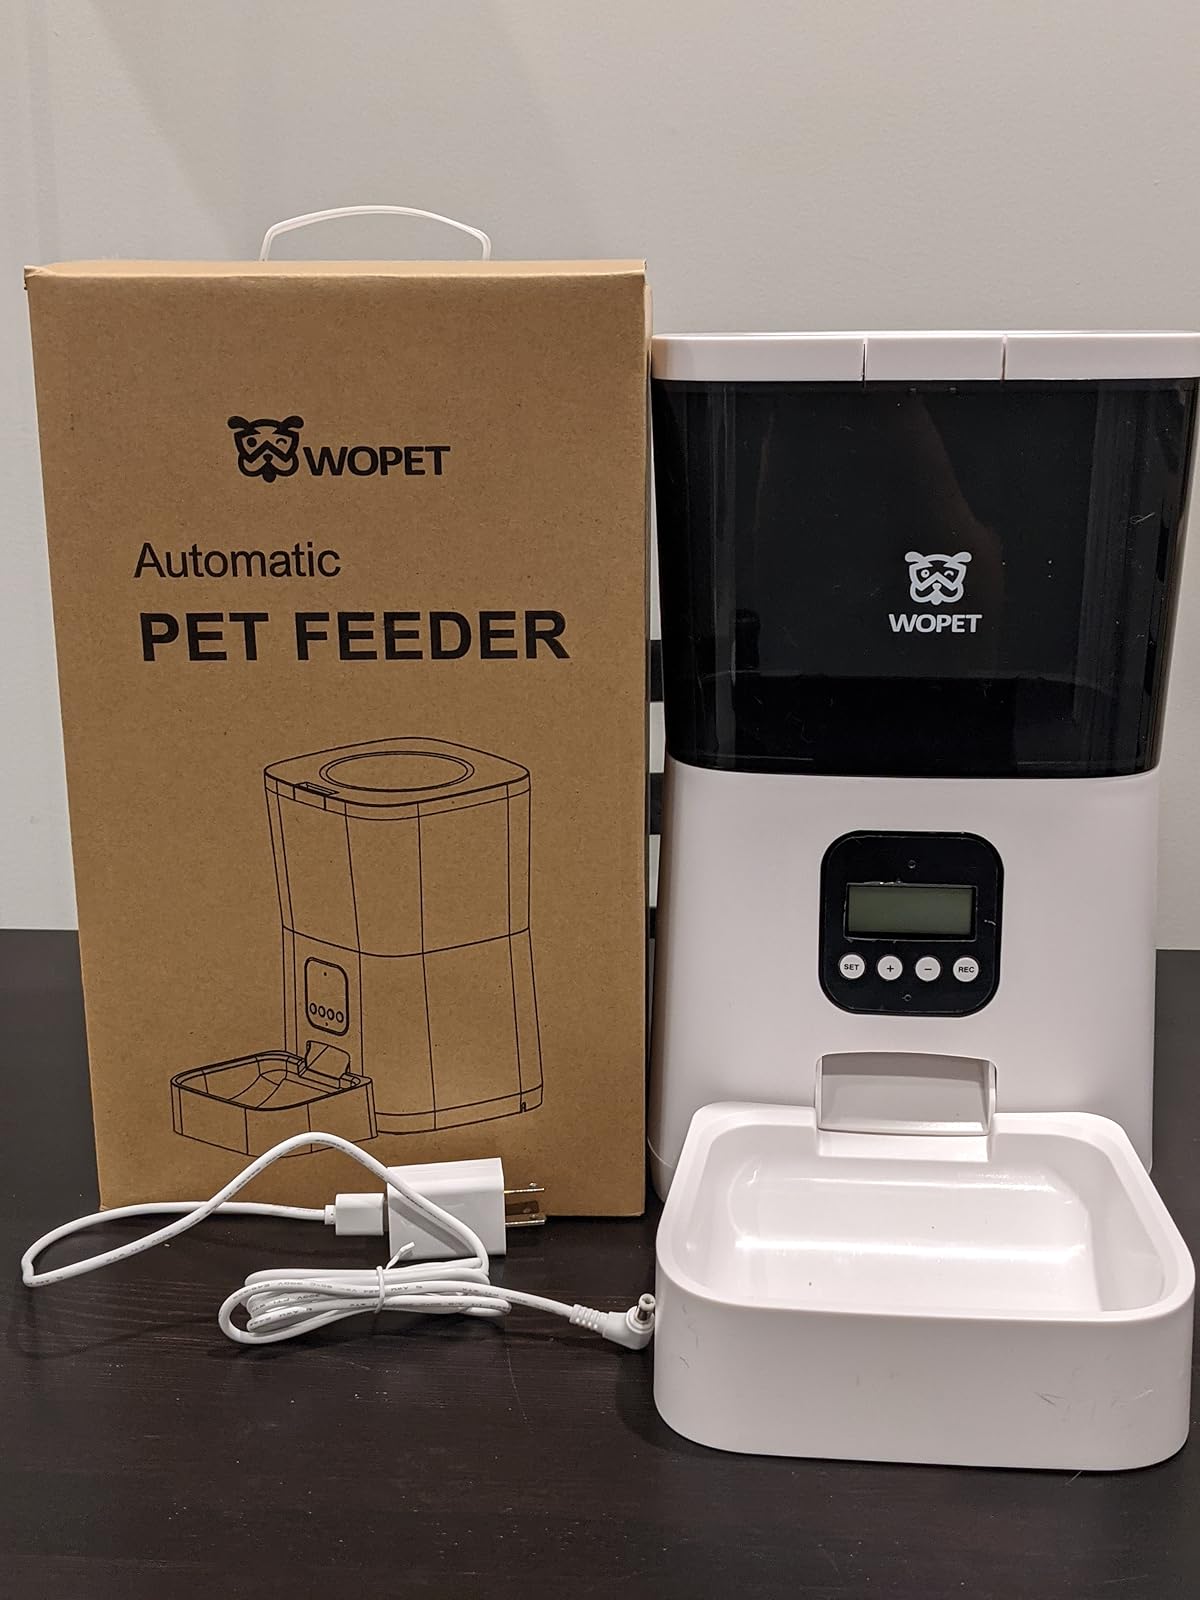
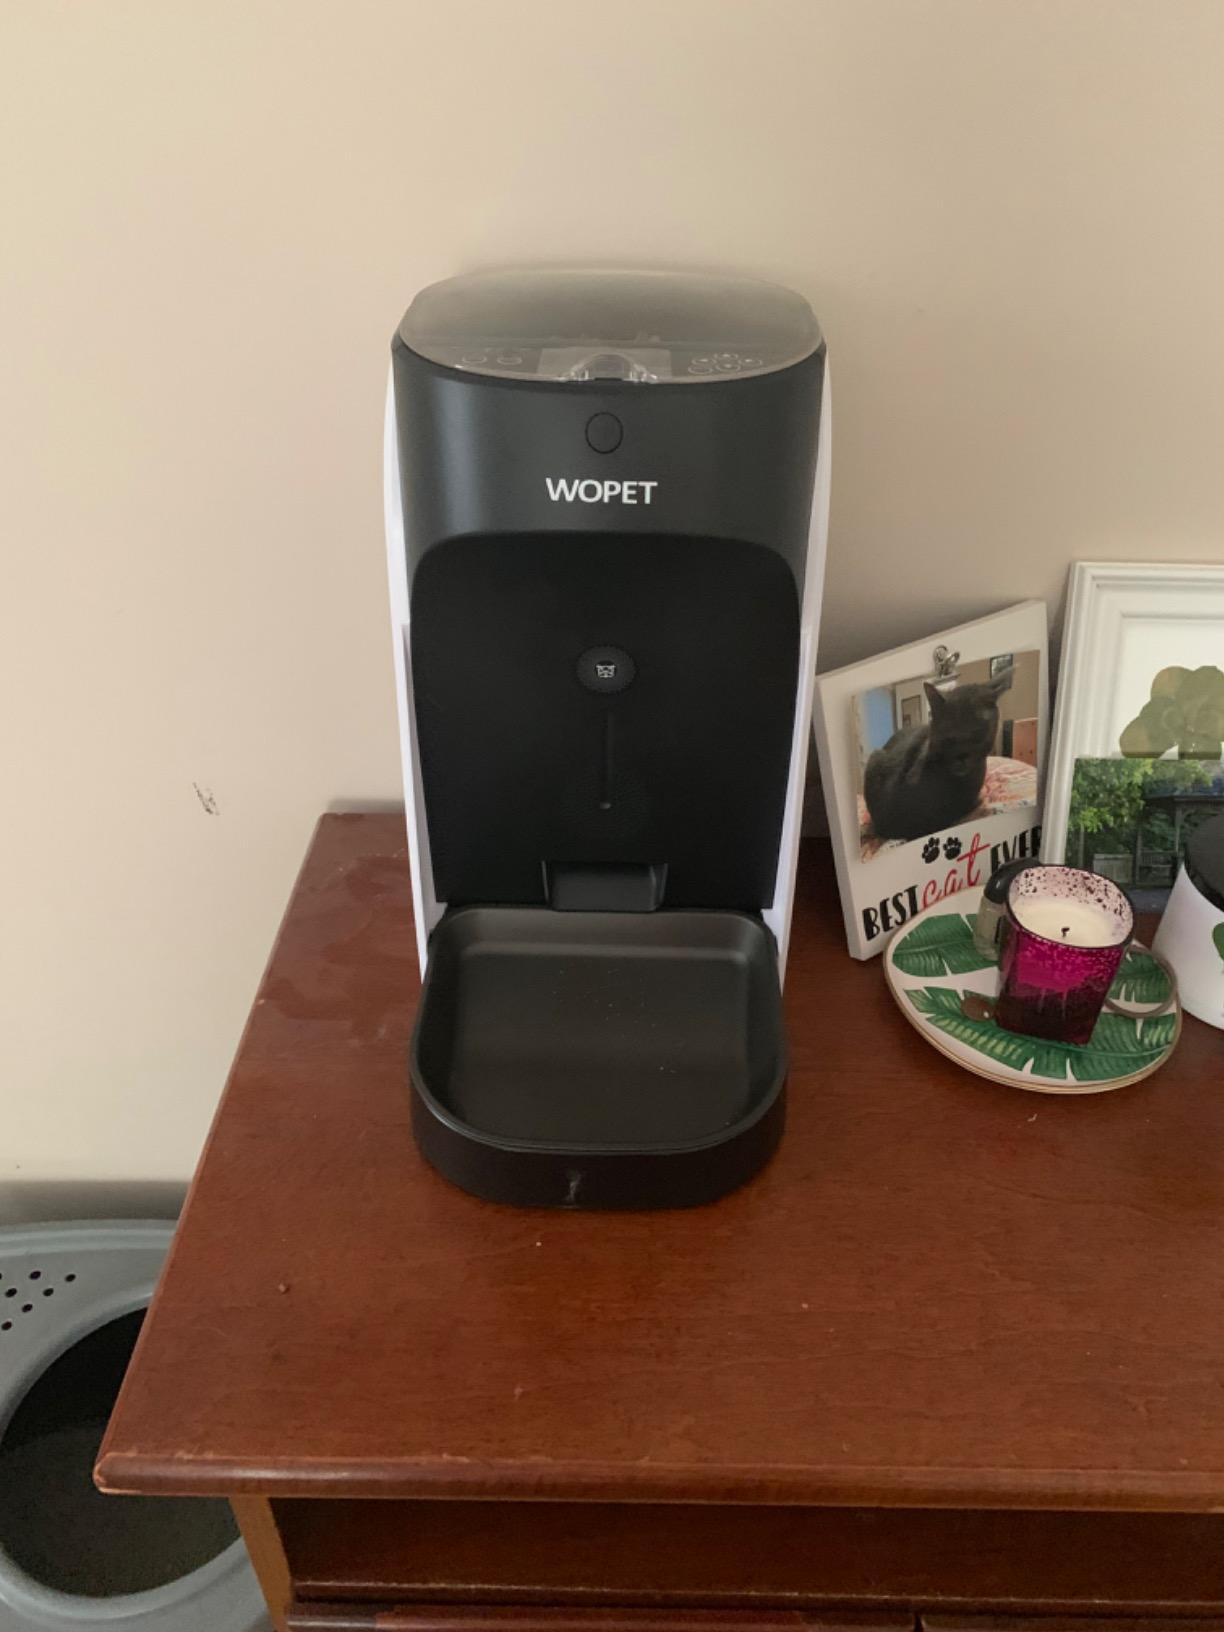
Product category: items_feeder
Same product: no